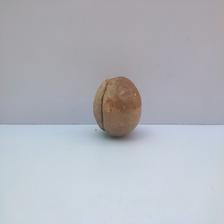
Size: Spoiled